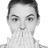
Emotion: surprise